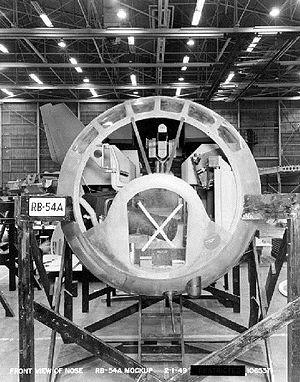
Le Boeing B-54 est un projet de bombardier stratégique à moteurs à pistons conçu et développé par Boeing Aircraft comme la version de production du YB-50C. Dérivé du B-50 Superfortress, l'avion dispose d'un fuselage et d'ailes agrandis, ainsi que de moteurs améliorés. Le projet est abandonné en raison des progrès des avions à réaction.